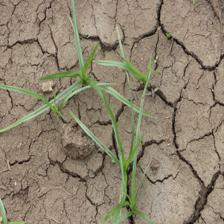
Label: Grass